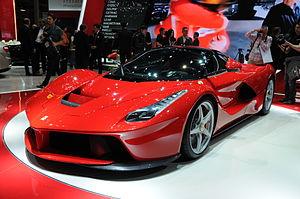
Salon international de l'automobile de Genève 2013
Des Automobile hybride électrique sont fabriqués par différents constructeurs pour les marchés européens et américains.
Le moteur F140 est une gamme de moteur à essence 12 cylindres en V des constructeurs automobiles italiens Ferrari et Maserati fabriqués depuis 2002 par l'usine Ferrari de Maranello conjointement à la gamme de moteur V8 F136 Ferrari-Maserati, puis Ferrari F154 engine (en), pour motoriser plusieurs modèles des marques Ferrari et Maserati.
La LaFerrari est une supercar du constructeur automobile italien Ferrari. Succédant à l'Enzo, la LaFerrari est issue des travaux réalisés sur la FXX et la Millechili, avec pour objectif d'améliorer les performances en réduisant le poids plutôt qu'en augmentant la puissance. C’est à sa sortie la Ferrari de route la plus puissante.
Présentée en 1995, la Ferrari F50 est une automobile sportive du constructeur italien Ferrari. Dérivant de modèles de compétition, elle bénéficie des technologies développées pour la course en matière de performances mécaniques.